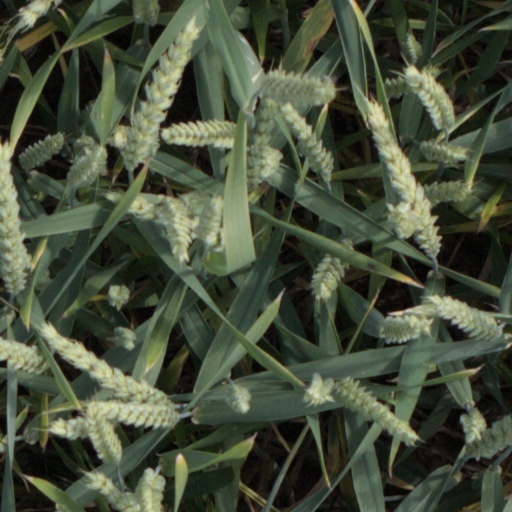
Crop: wheat